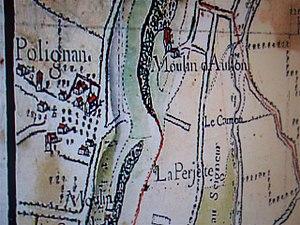
carte de la Prairie - extrait de ""Carte des terres d'Ausson et de Taillebourg [Haute-Garonne] avec les arpentages des héritages qui dépendent du domaine du seigneur faisant partie du marquisat de Montespan, levé par Hippolyte Matis, s.d. [1716-1717]"" AD78 A325"
Gourdan-Polignan est une commune française située dans le département de la Haute-Garonne, en région Occitanie.